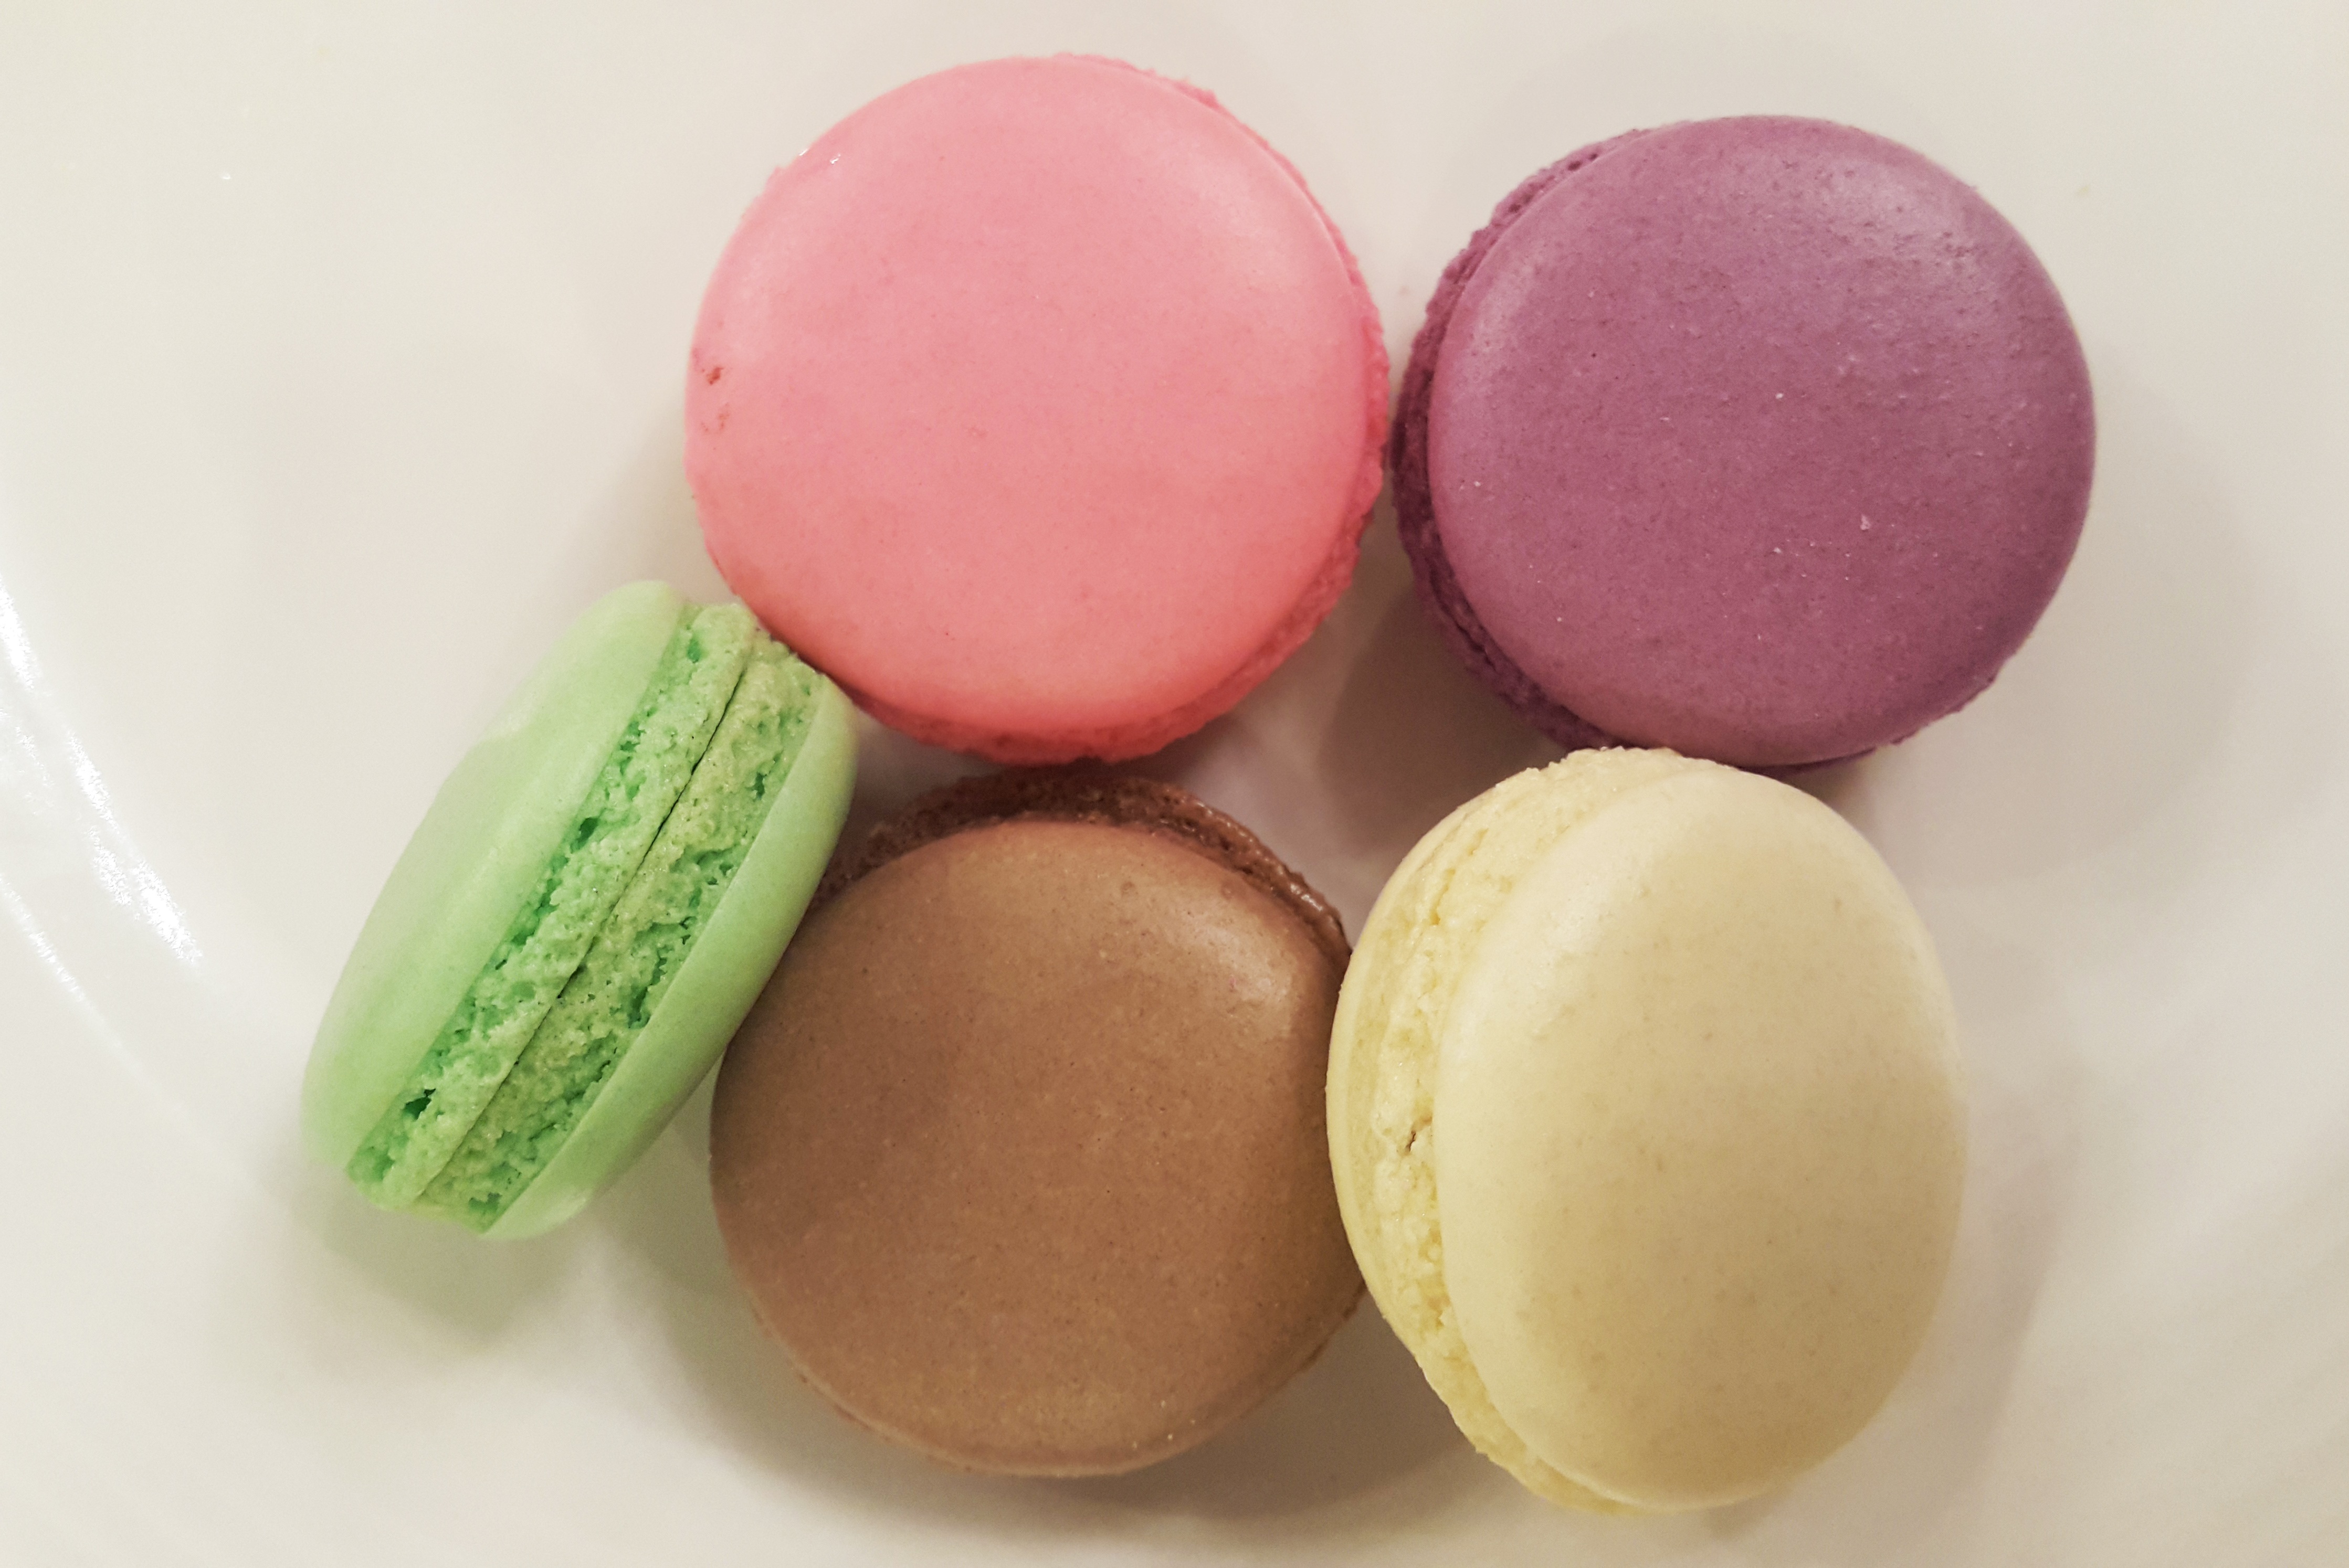
sweet, food, produce, snack, macaroon, dessert